Joe Johnson (cartoonist)

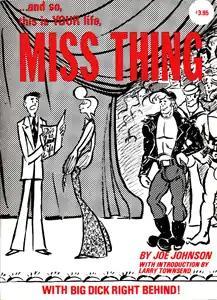
Cover of "...and so, this is YOUR life, MISS THING", featuring Johnson's characters Miss Thing and Big Dick

Miss Thing is an unflappable, stereotypically effeminate, gay "queen"; the name was a popular expression in gay male subculture for such a person. He has a willowy physique and a pompadour hairstyle, and wears floral prints, bell-bottoms, and flamboyant blouses. Big Dick is an outgoing, stereotypically macho gay man. He has a highly muscular physique, and wears tight jeans which emphasize his large penis, a baseball cap, and a leather jacket and boots, in the mold of a Tom of Finland character. Both characters are sexually adventurous, and the cartoons are blatantly sexual with frequent nudity, but not sexually explicit. The characters usually appear separately in cartoons under their respective names, but sometimes meet.